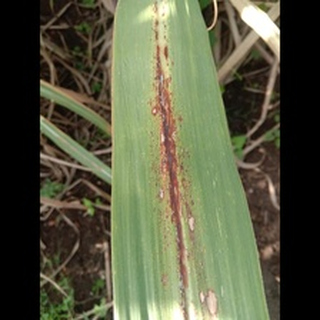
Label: sugarcane_rust